Condom

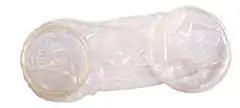
An internal condom

External condoms are usually packaged inside a foil or plastic wrapper, in a rolled-up form, and are designed to be applied to the tip of the penis and then unrolled over the erect penis. It is important that the closed end or the teat of the condom is pinched when the condom is placed on the tip of the penis. This will ensure that air is not trapped inside the condom which could cause it to burst during intercourse. In addition, this leaves space for the semen to collect which reduces the risk of it being forced out of the base of the device. Most condoms have a teat end for this purpose. Soon after ejaculating, the male should withdraw from his partner's body. The condom should then be carefully removed from the penis away from the other partner. It is recommended that the condom be wrapped in tissue or tied in a knot, then disposed of in a trash receptacle. Condoms are used to reduce the likelihood of pregnancy during intercourse and to reduce the likelihood of contracting sexually transmitted infections (STIs). Condoms are also used during fellatio to reduce the likelihood of contracting STIs.